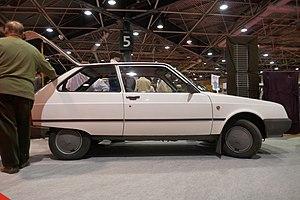
Axel Entreprise 1988 au salon Époqu'Auto 2019
La Citroën Axel est le modèle d'exportation, pour quelques pays d'Europe de l'Ouest, de la petite berline Oltcit présentée en octobre 1981 et produite à Craiova en Roumanie. En France, cinq versions ont été vendues à partir de juillet 1984 : Axel, Axel, Axel 11 R, Axel 12 TRS, et Axel 12 TRS.